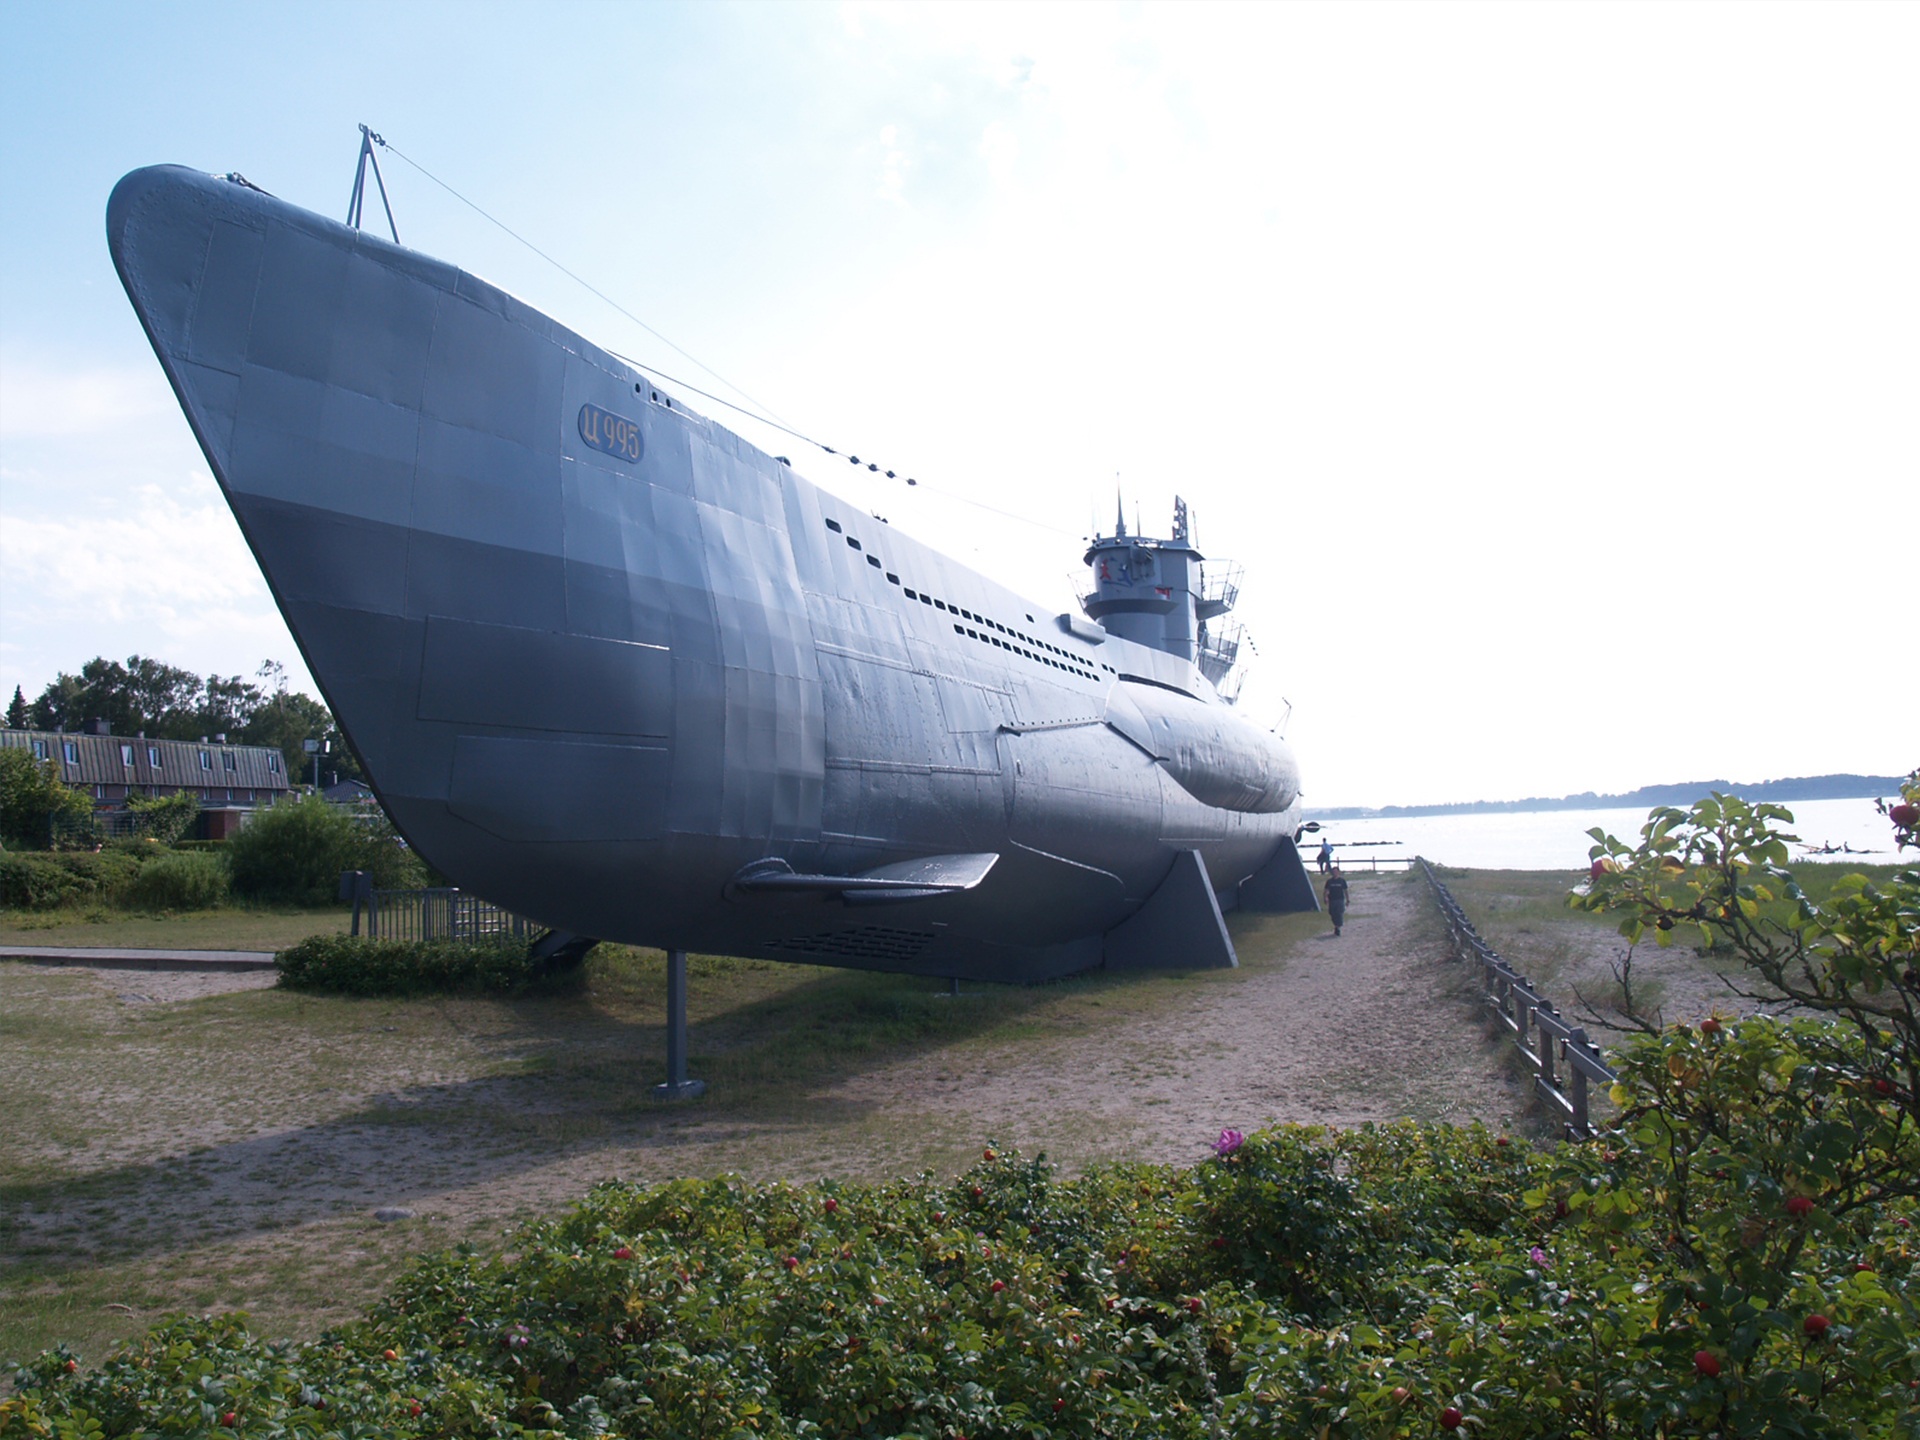
water, wing, ship, tourist, airplane, aircraft, transport, vehicle, airline, aviation, airliner, labe, jet aircraft, atmosphere of earth